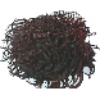
Label: rambutan